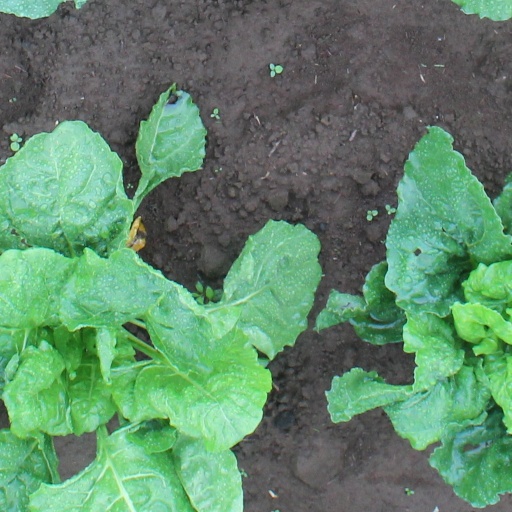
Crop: sugar beet